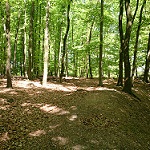
Label: forest